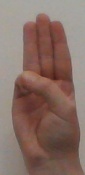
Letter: thaa